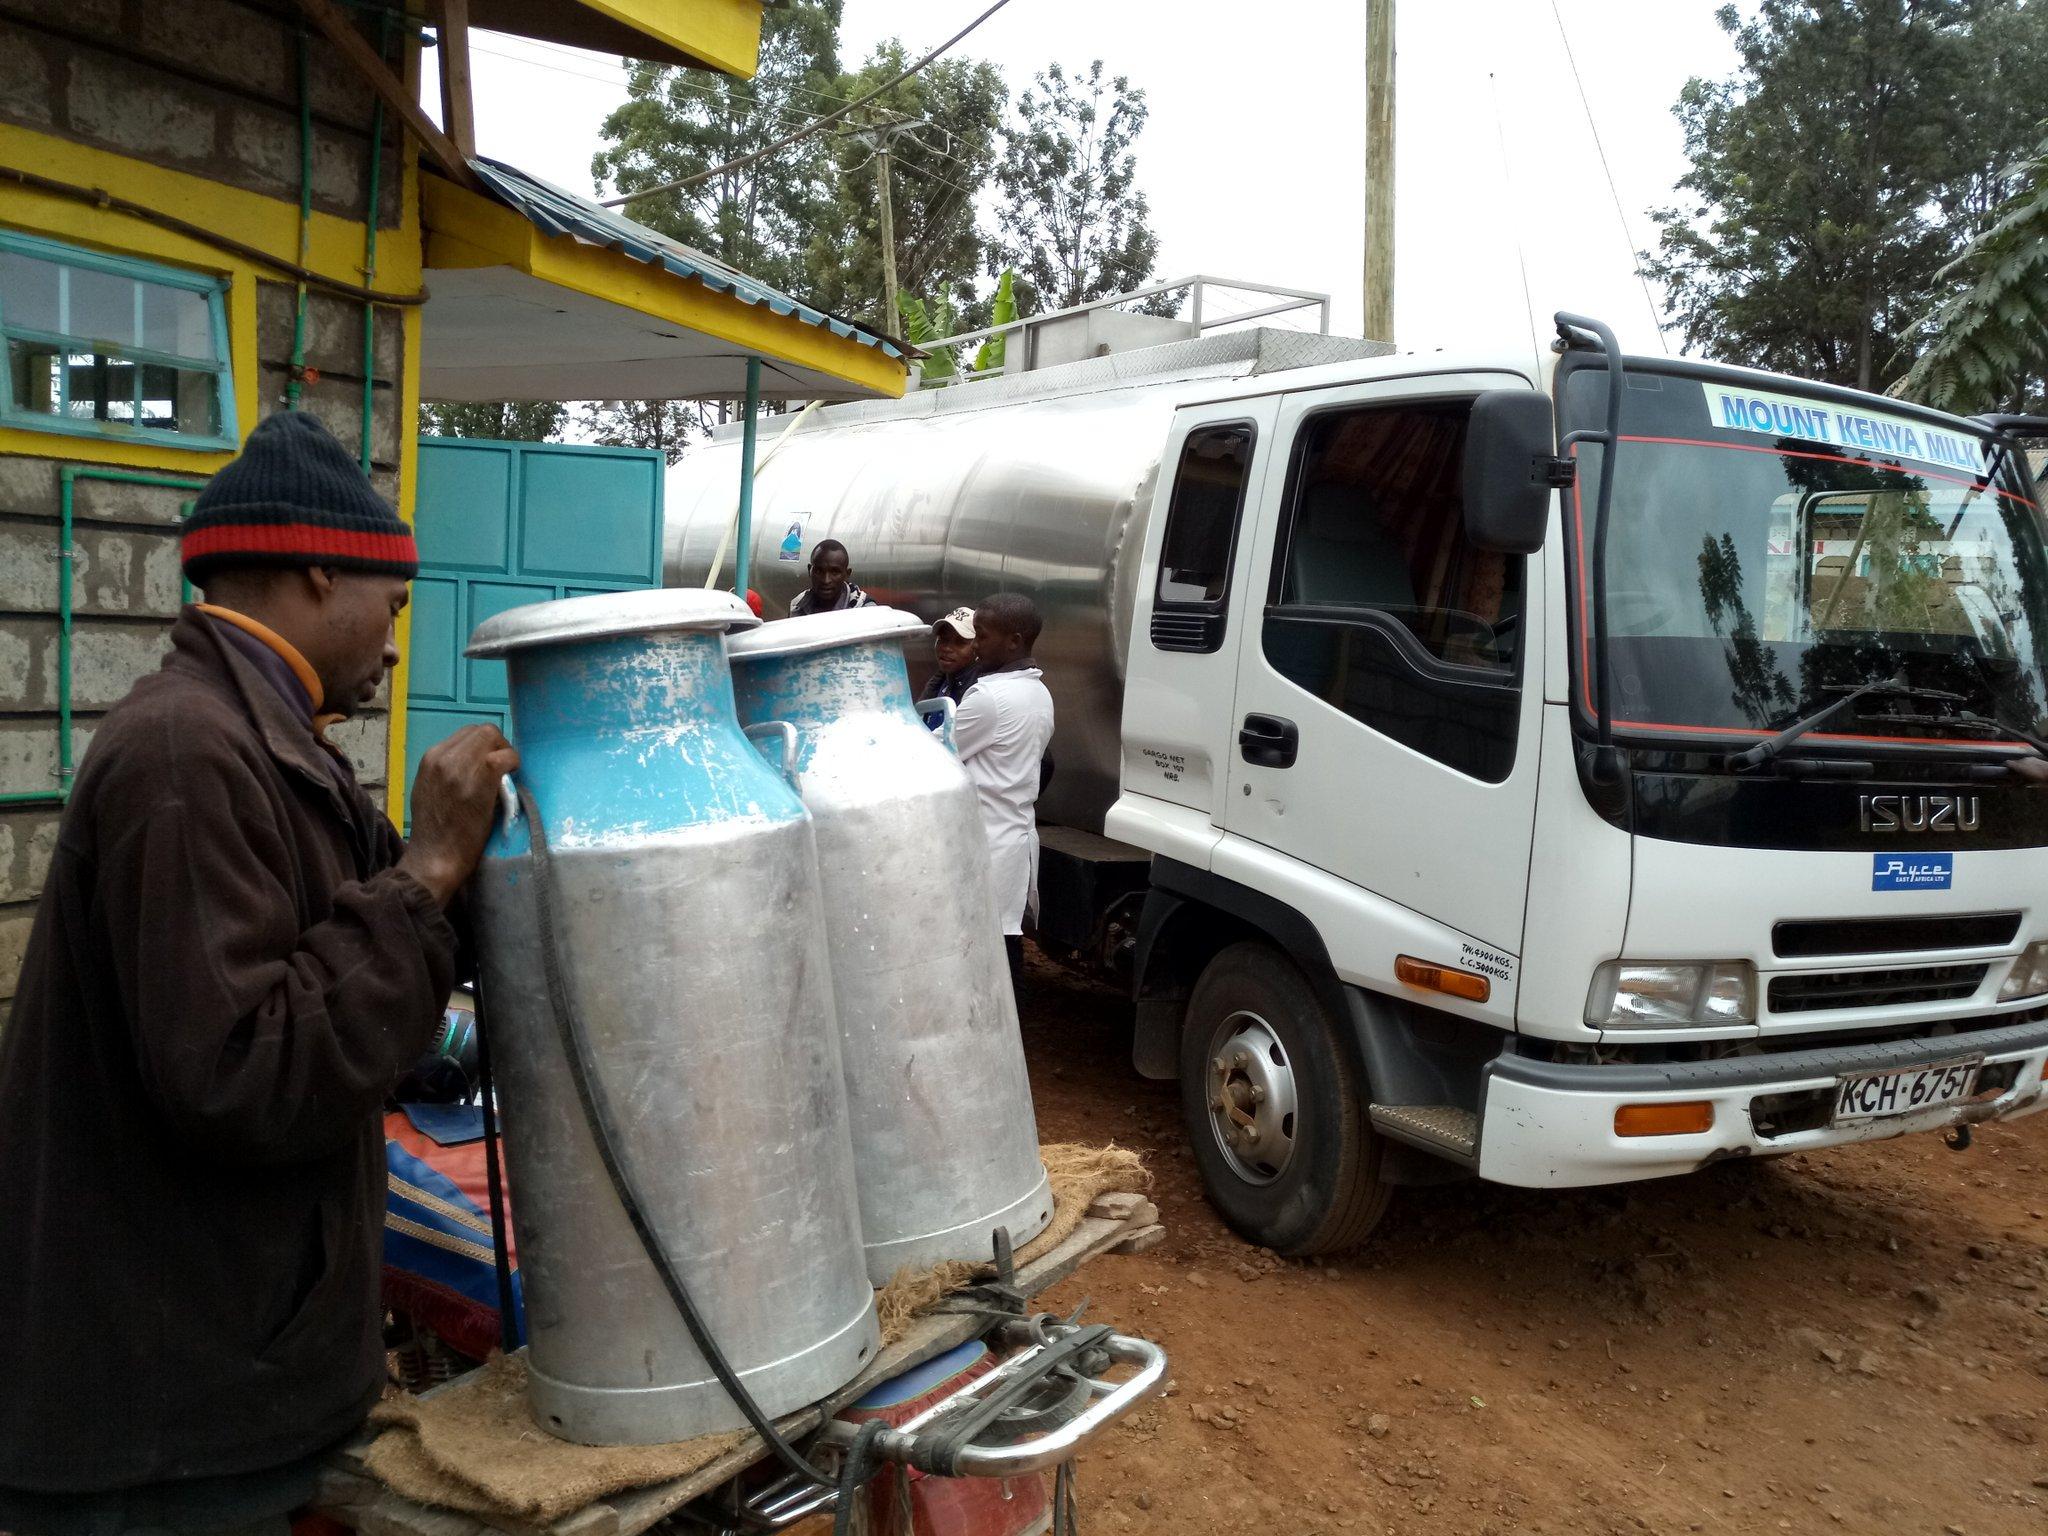
Hii ni mojawapo ya kituo ambayo inauza maziwa. Tunaona mfanya biashara ambaye anafungia mitungi za kubeba maziwa na lori pia ambalo lina uwezo wa kubeba lita takriban lita elfu tano, ikiwa imesima pia nje ya hilo duka ambalo  inapokea hizo maziwa kutoka kwa wafugaji.